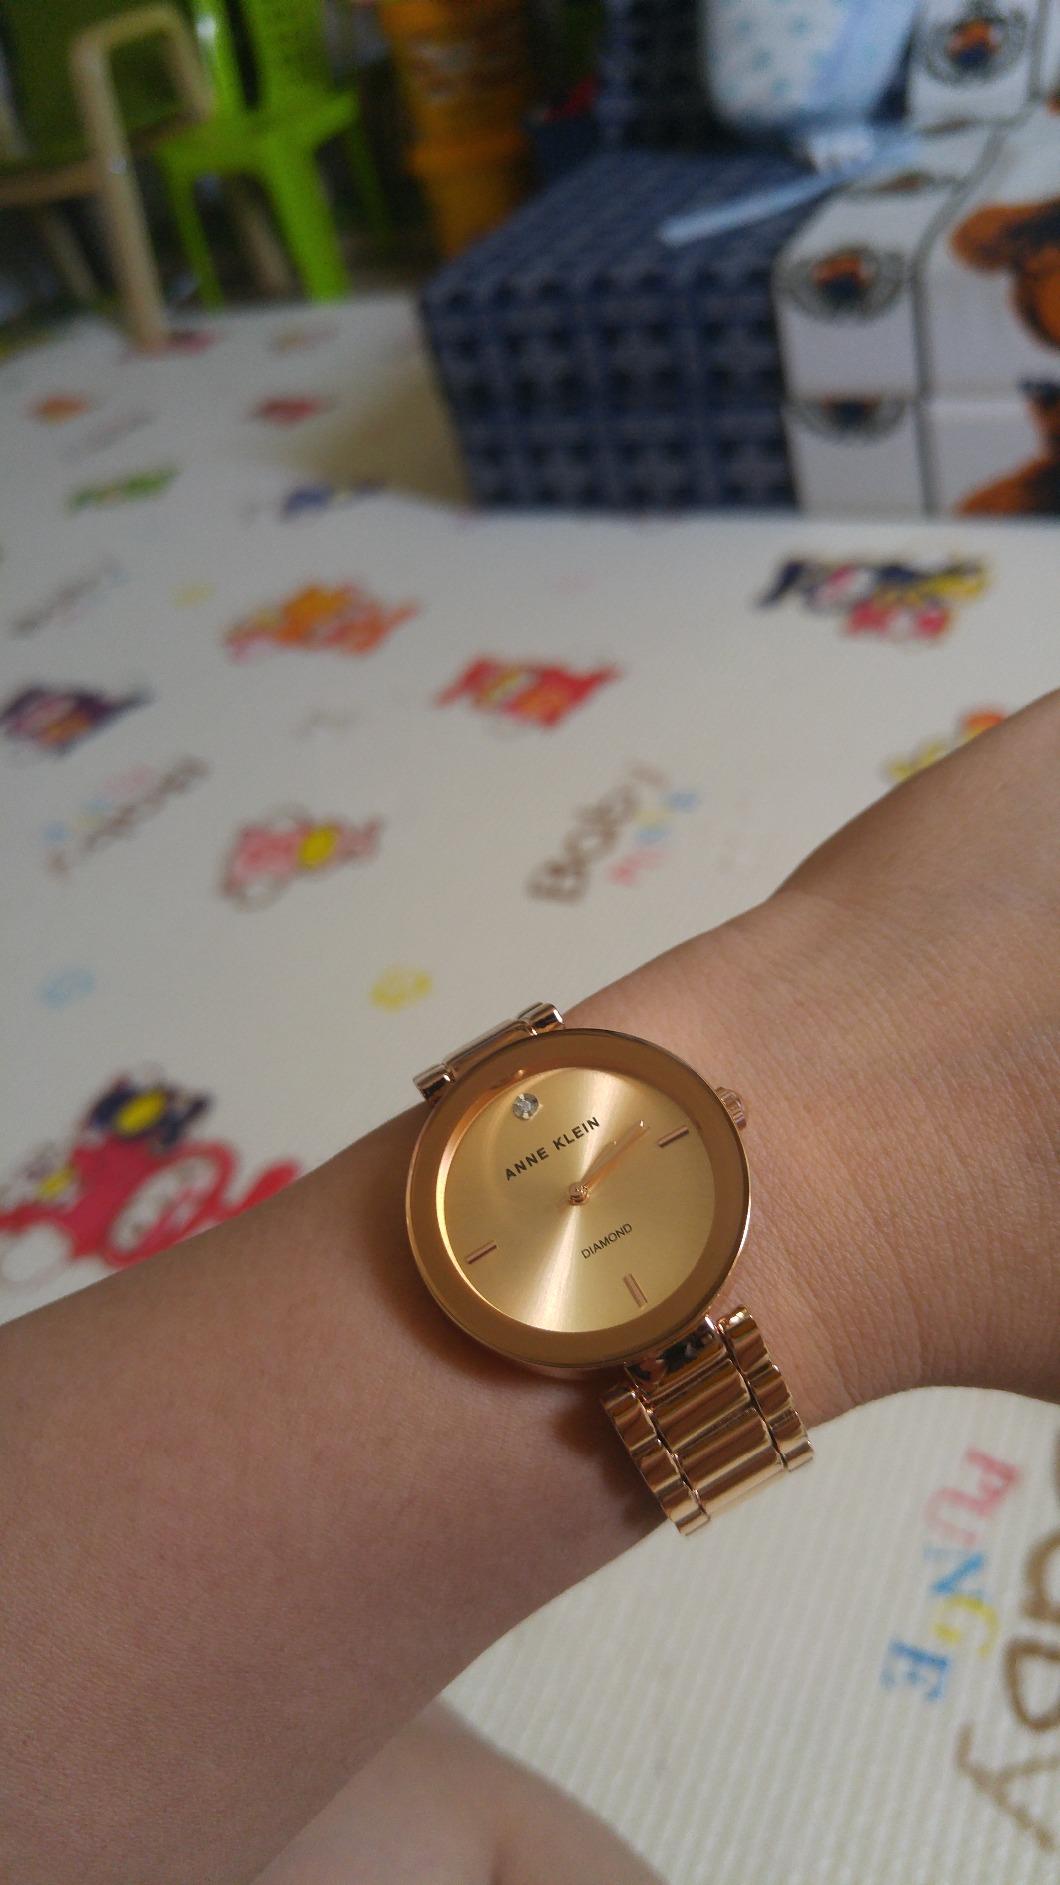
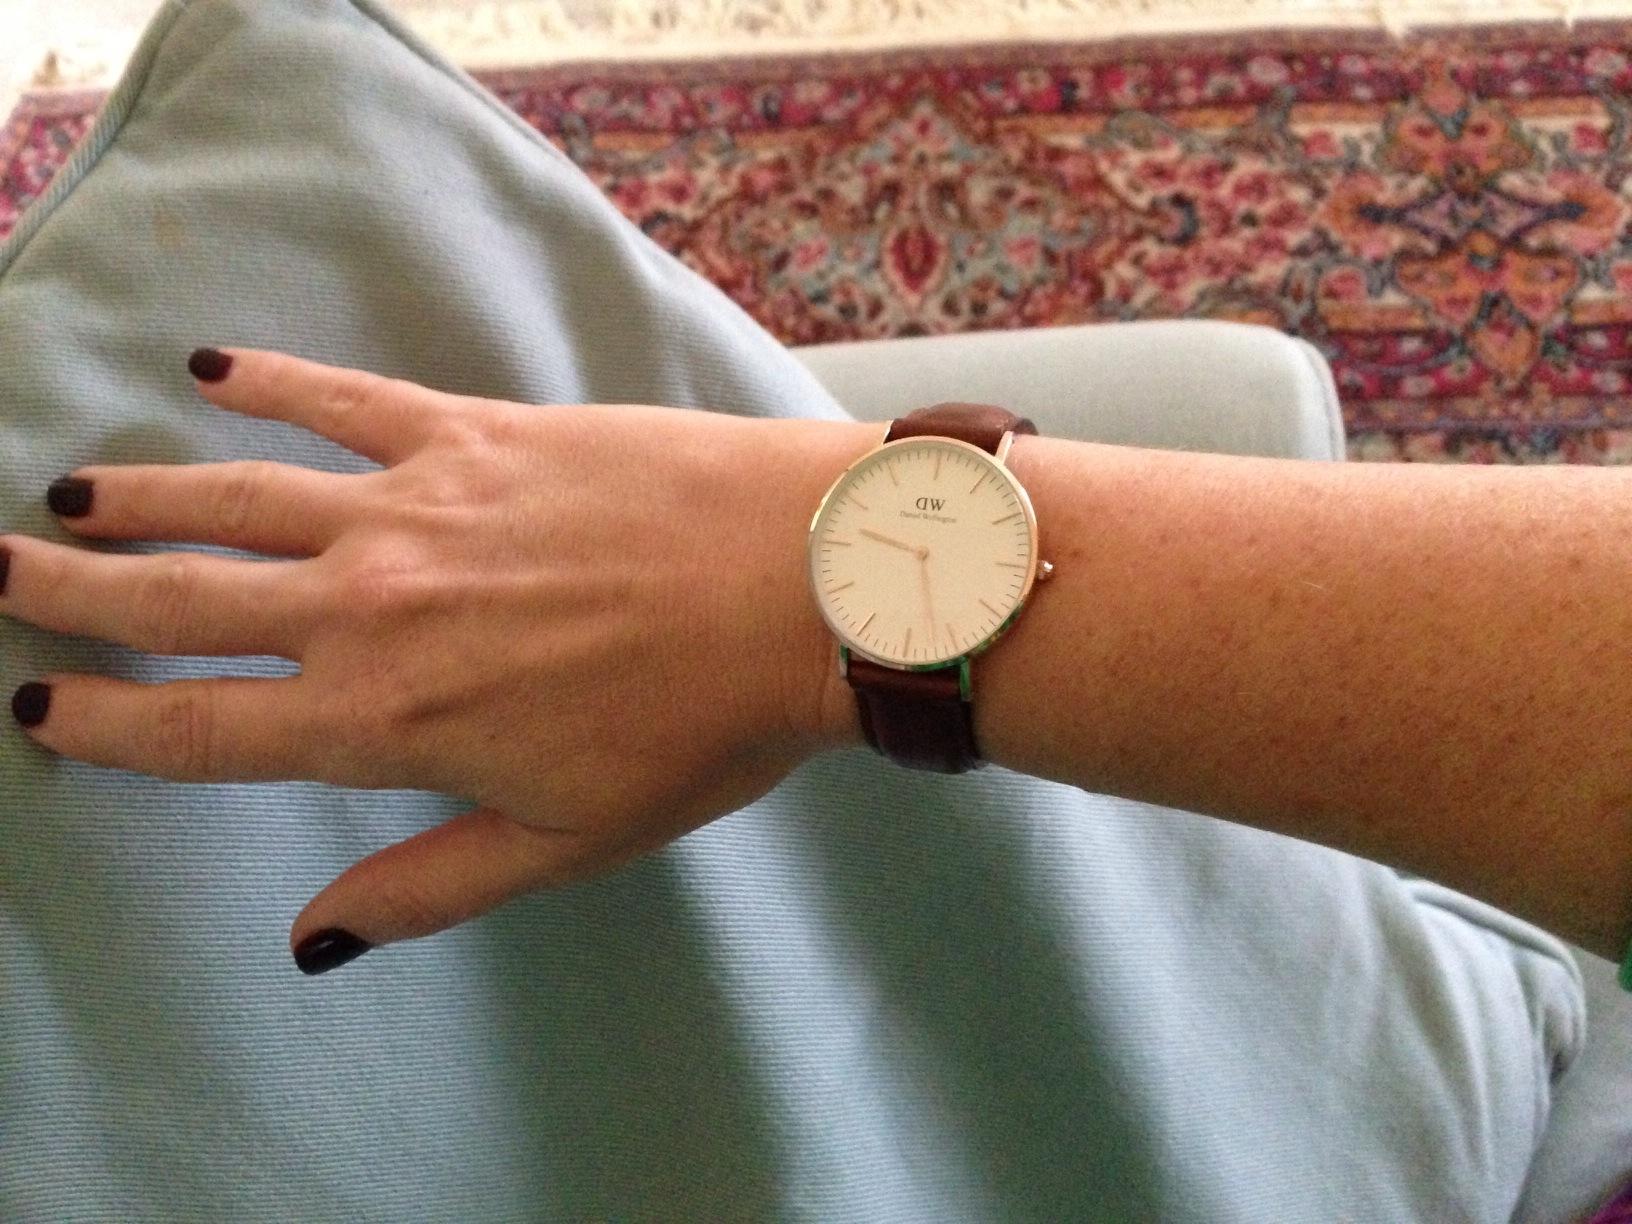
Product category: accessories_watch
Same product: no